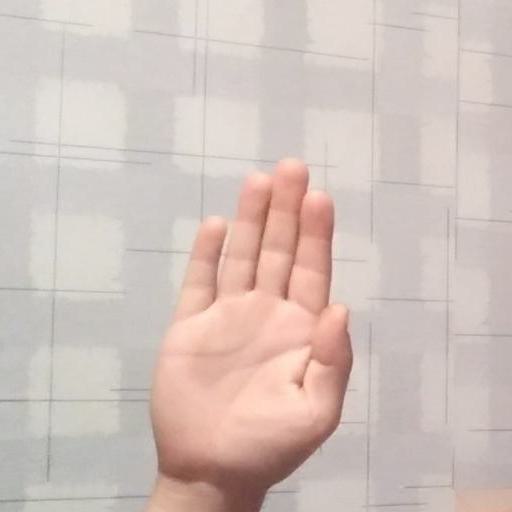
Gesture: stop